Second Peace of Thorn (1466)

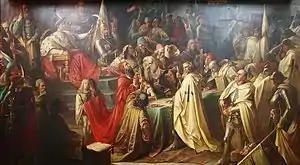
"Second Peace of Toruń", painting by , 1873, District Museum in Toruń.

The Peace of Thorn or Toruń of 1466, also known as the Second Peace of Thorn or Toruń, was a peace treaty signed in the Hanseatic city of Thorn (Toruń) on 19 October 1466 between the Polish king Casimir IV Jagiellon and the Teutonic Knights, which ended the Thirteen Years' War, the longest of the Polish–Teutonic Wars.